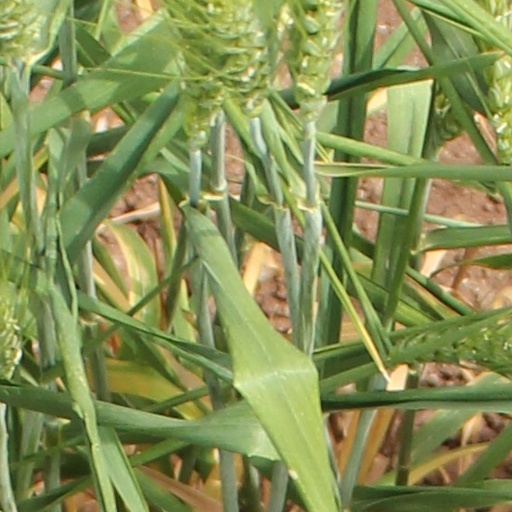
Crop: wheat